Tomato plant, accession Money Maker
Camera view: horizontal (90 deg, fisheye); turntable rotation: 210 degrees
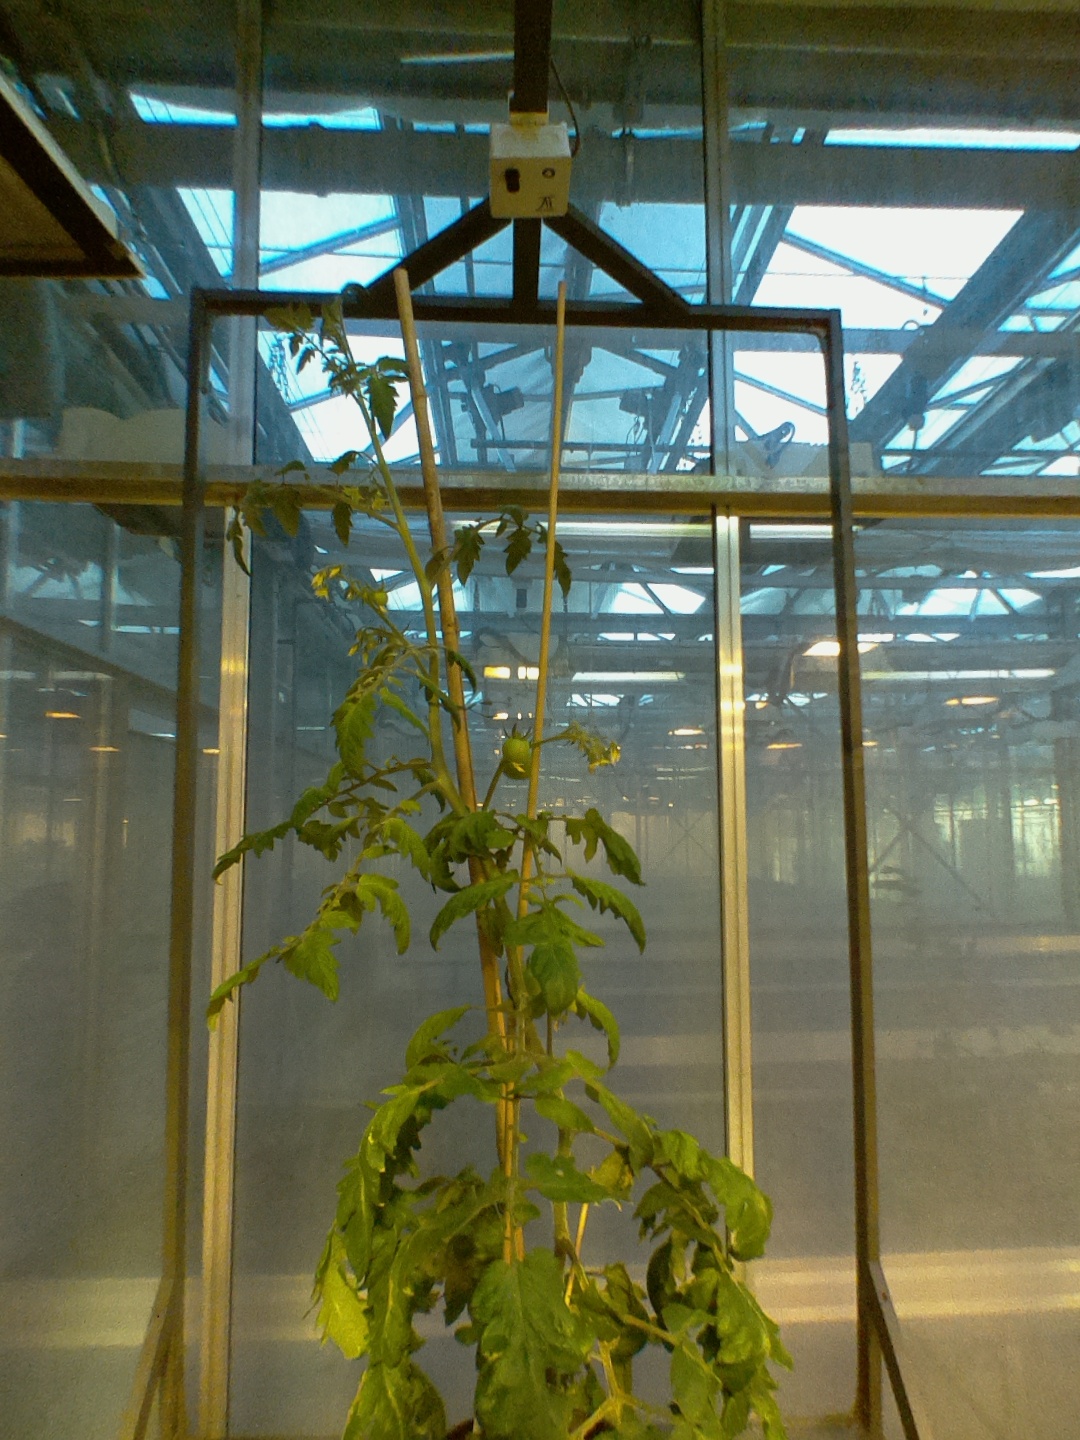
BBCH growth stage 72: 20%-30% of final fruit size